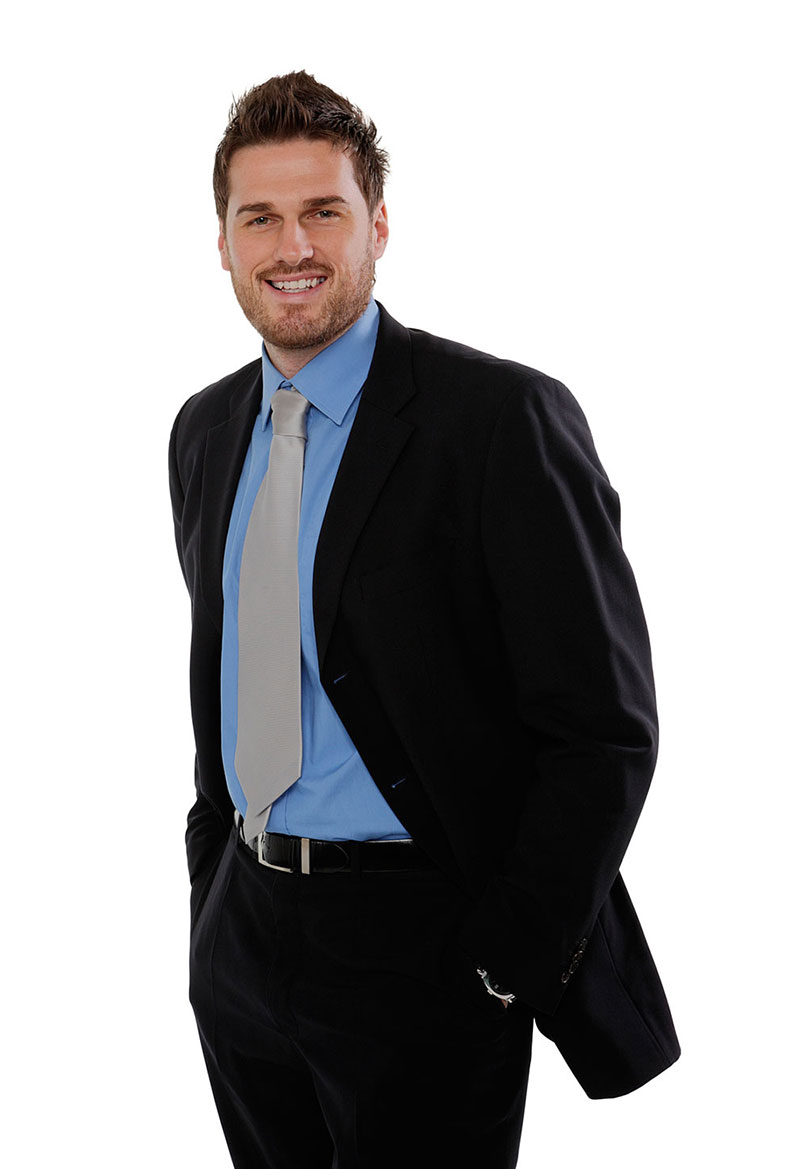
Gender: men